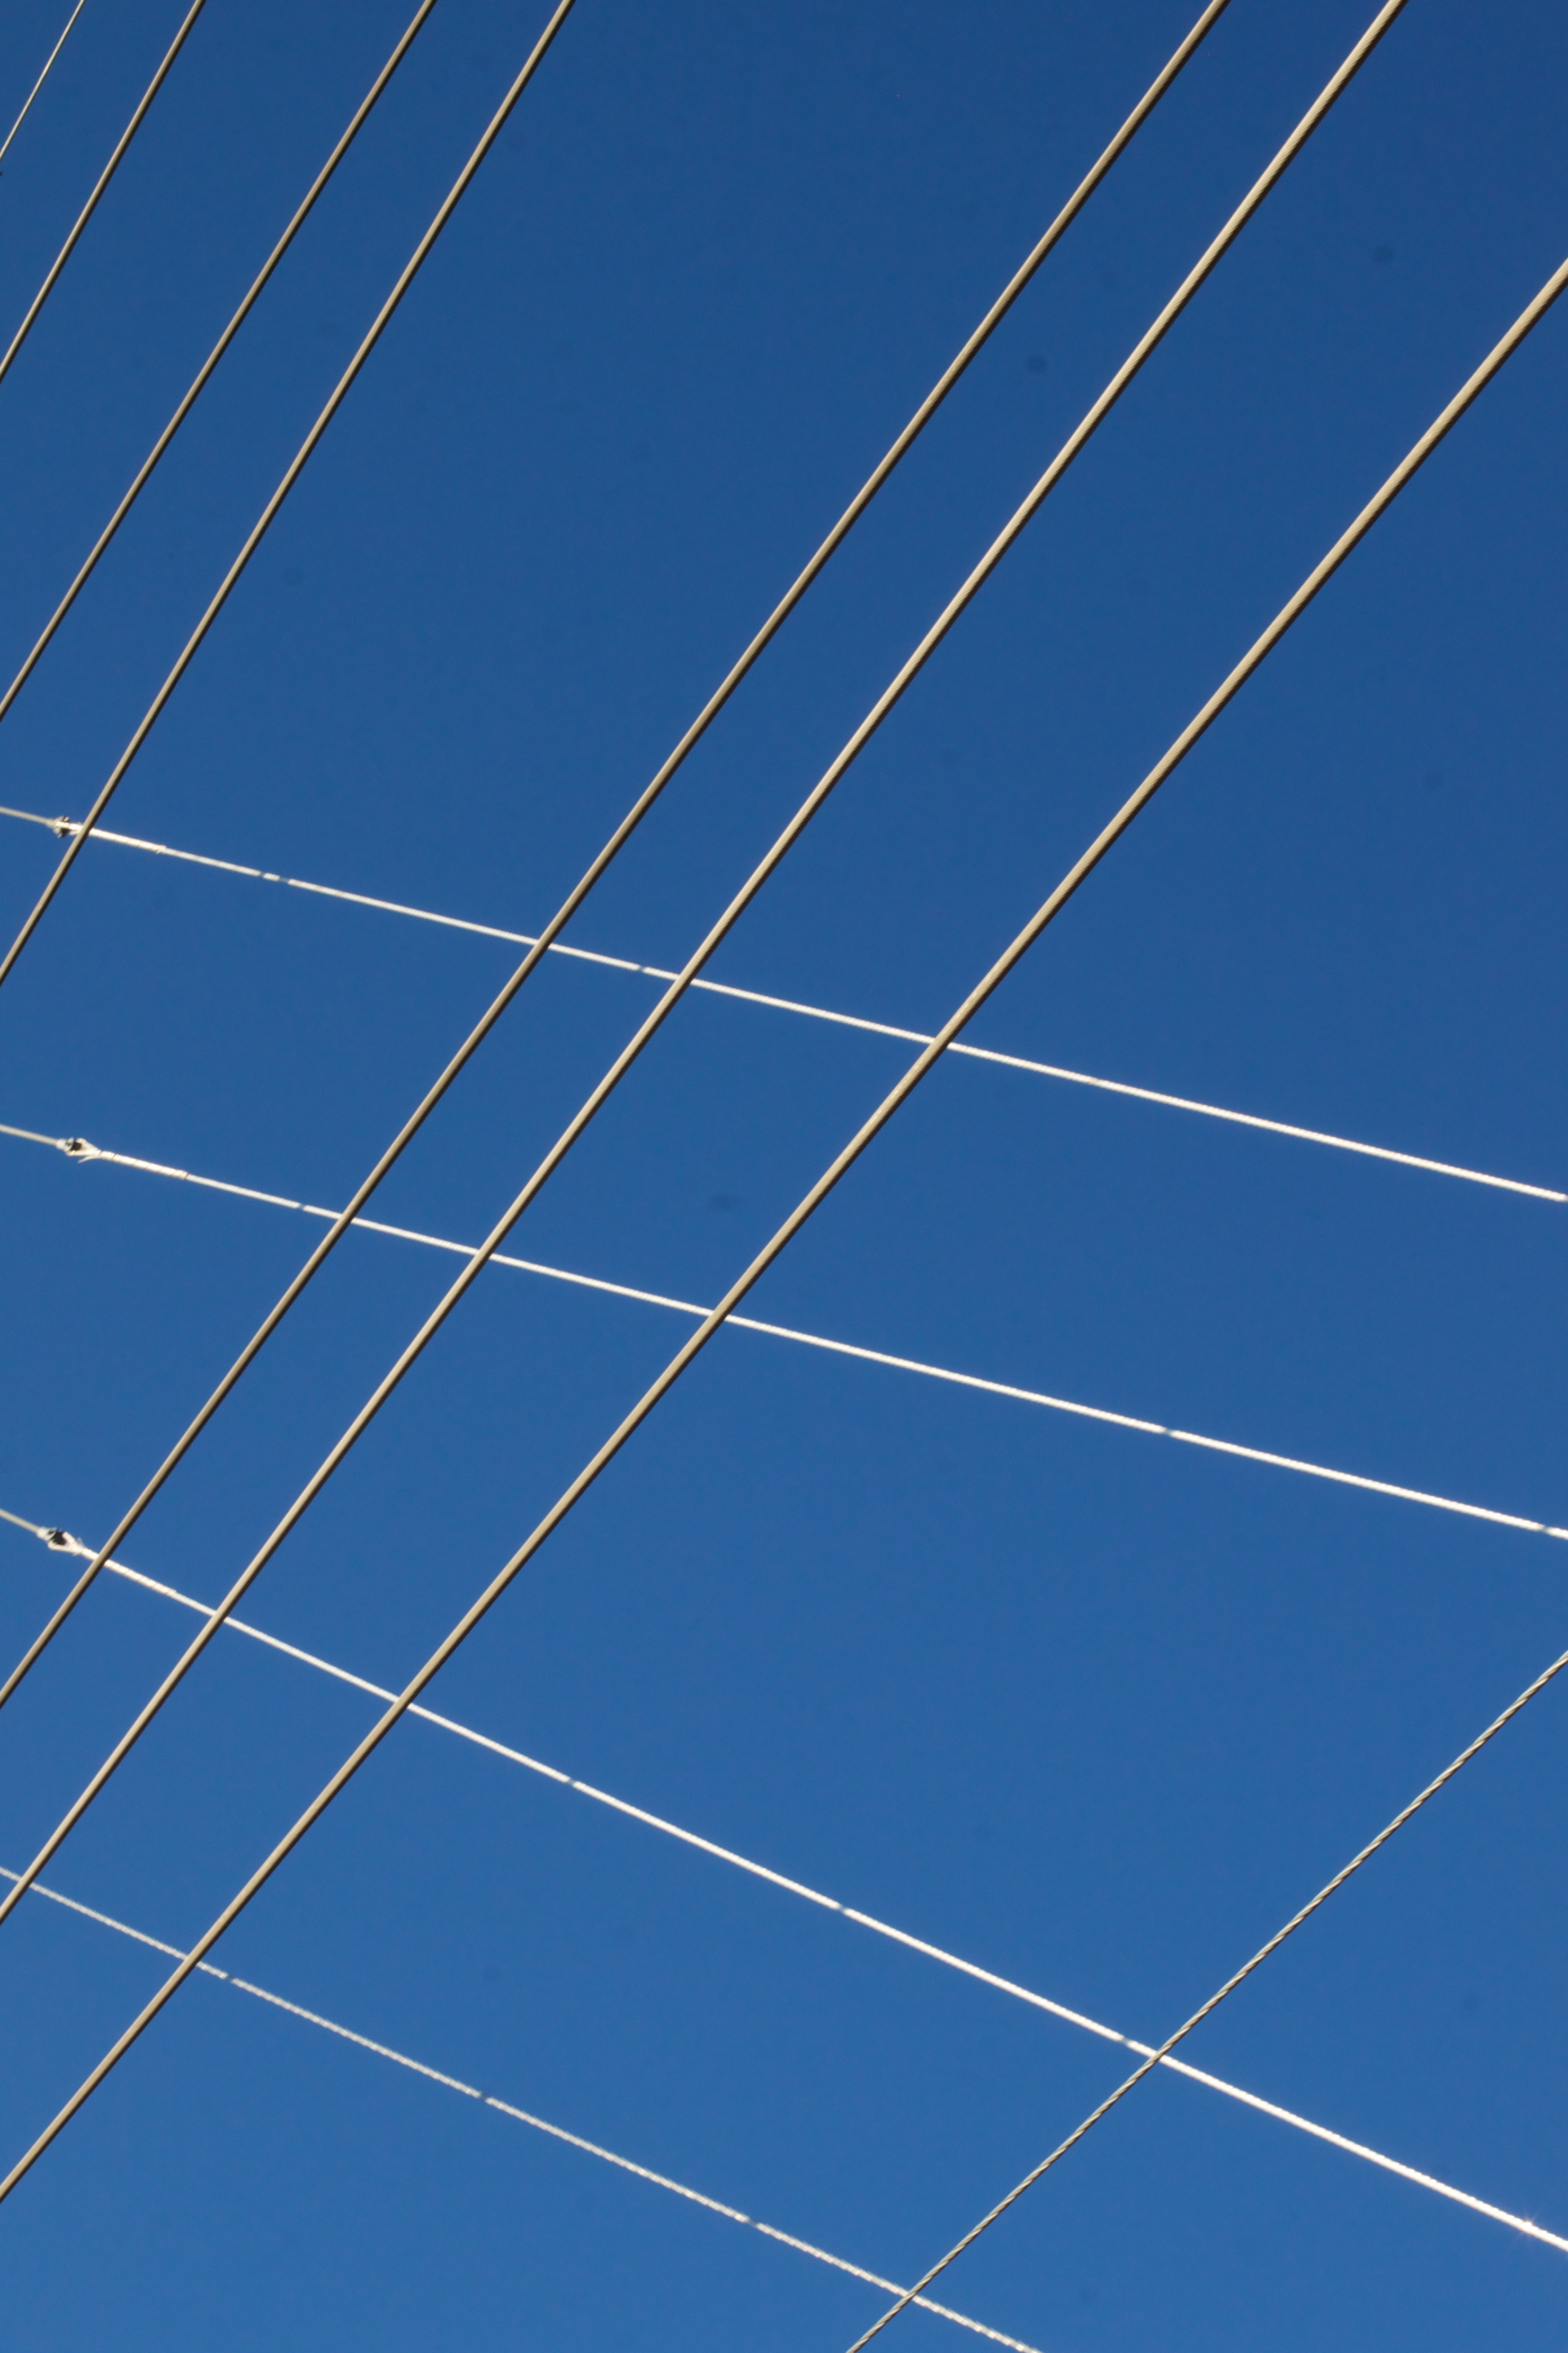
wing, sky, line, mast, blue, electricity, shape, outdoor structure, electrical supply, overhead power line